Khodad

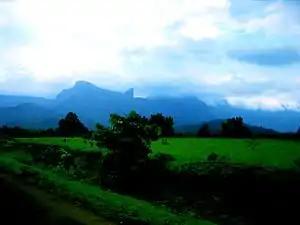
View of Malshej Hills

Junnar taluka is noted for the presence of 27 leopards in a 500sq m area. Leopard Rehabilitation Center in Manikdoh, around 25 km west to the Narayangaon is becoming major tourist attraction ever since its establishment. Malshej Ghat a famous tourist destination in the western ghats is at a 45 minutes drive away.